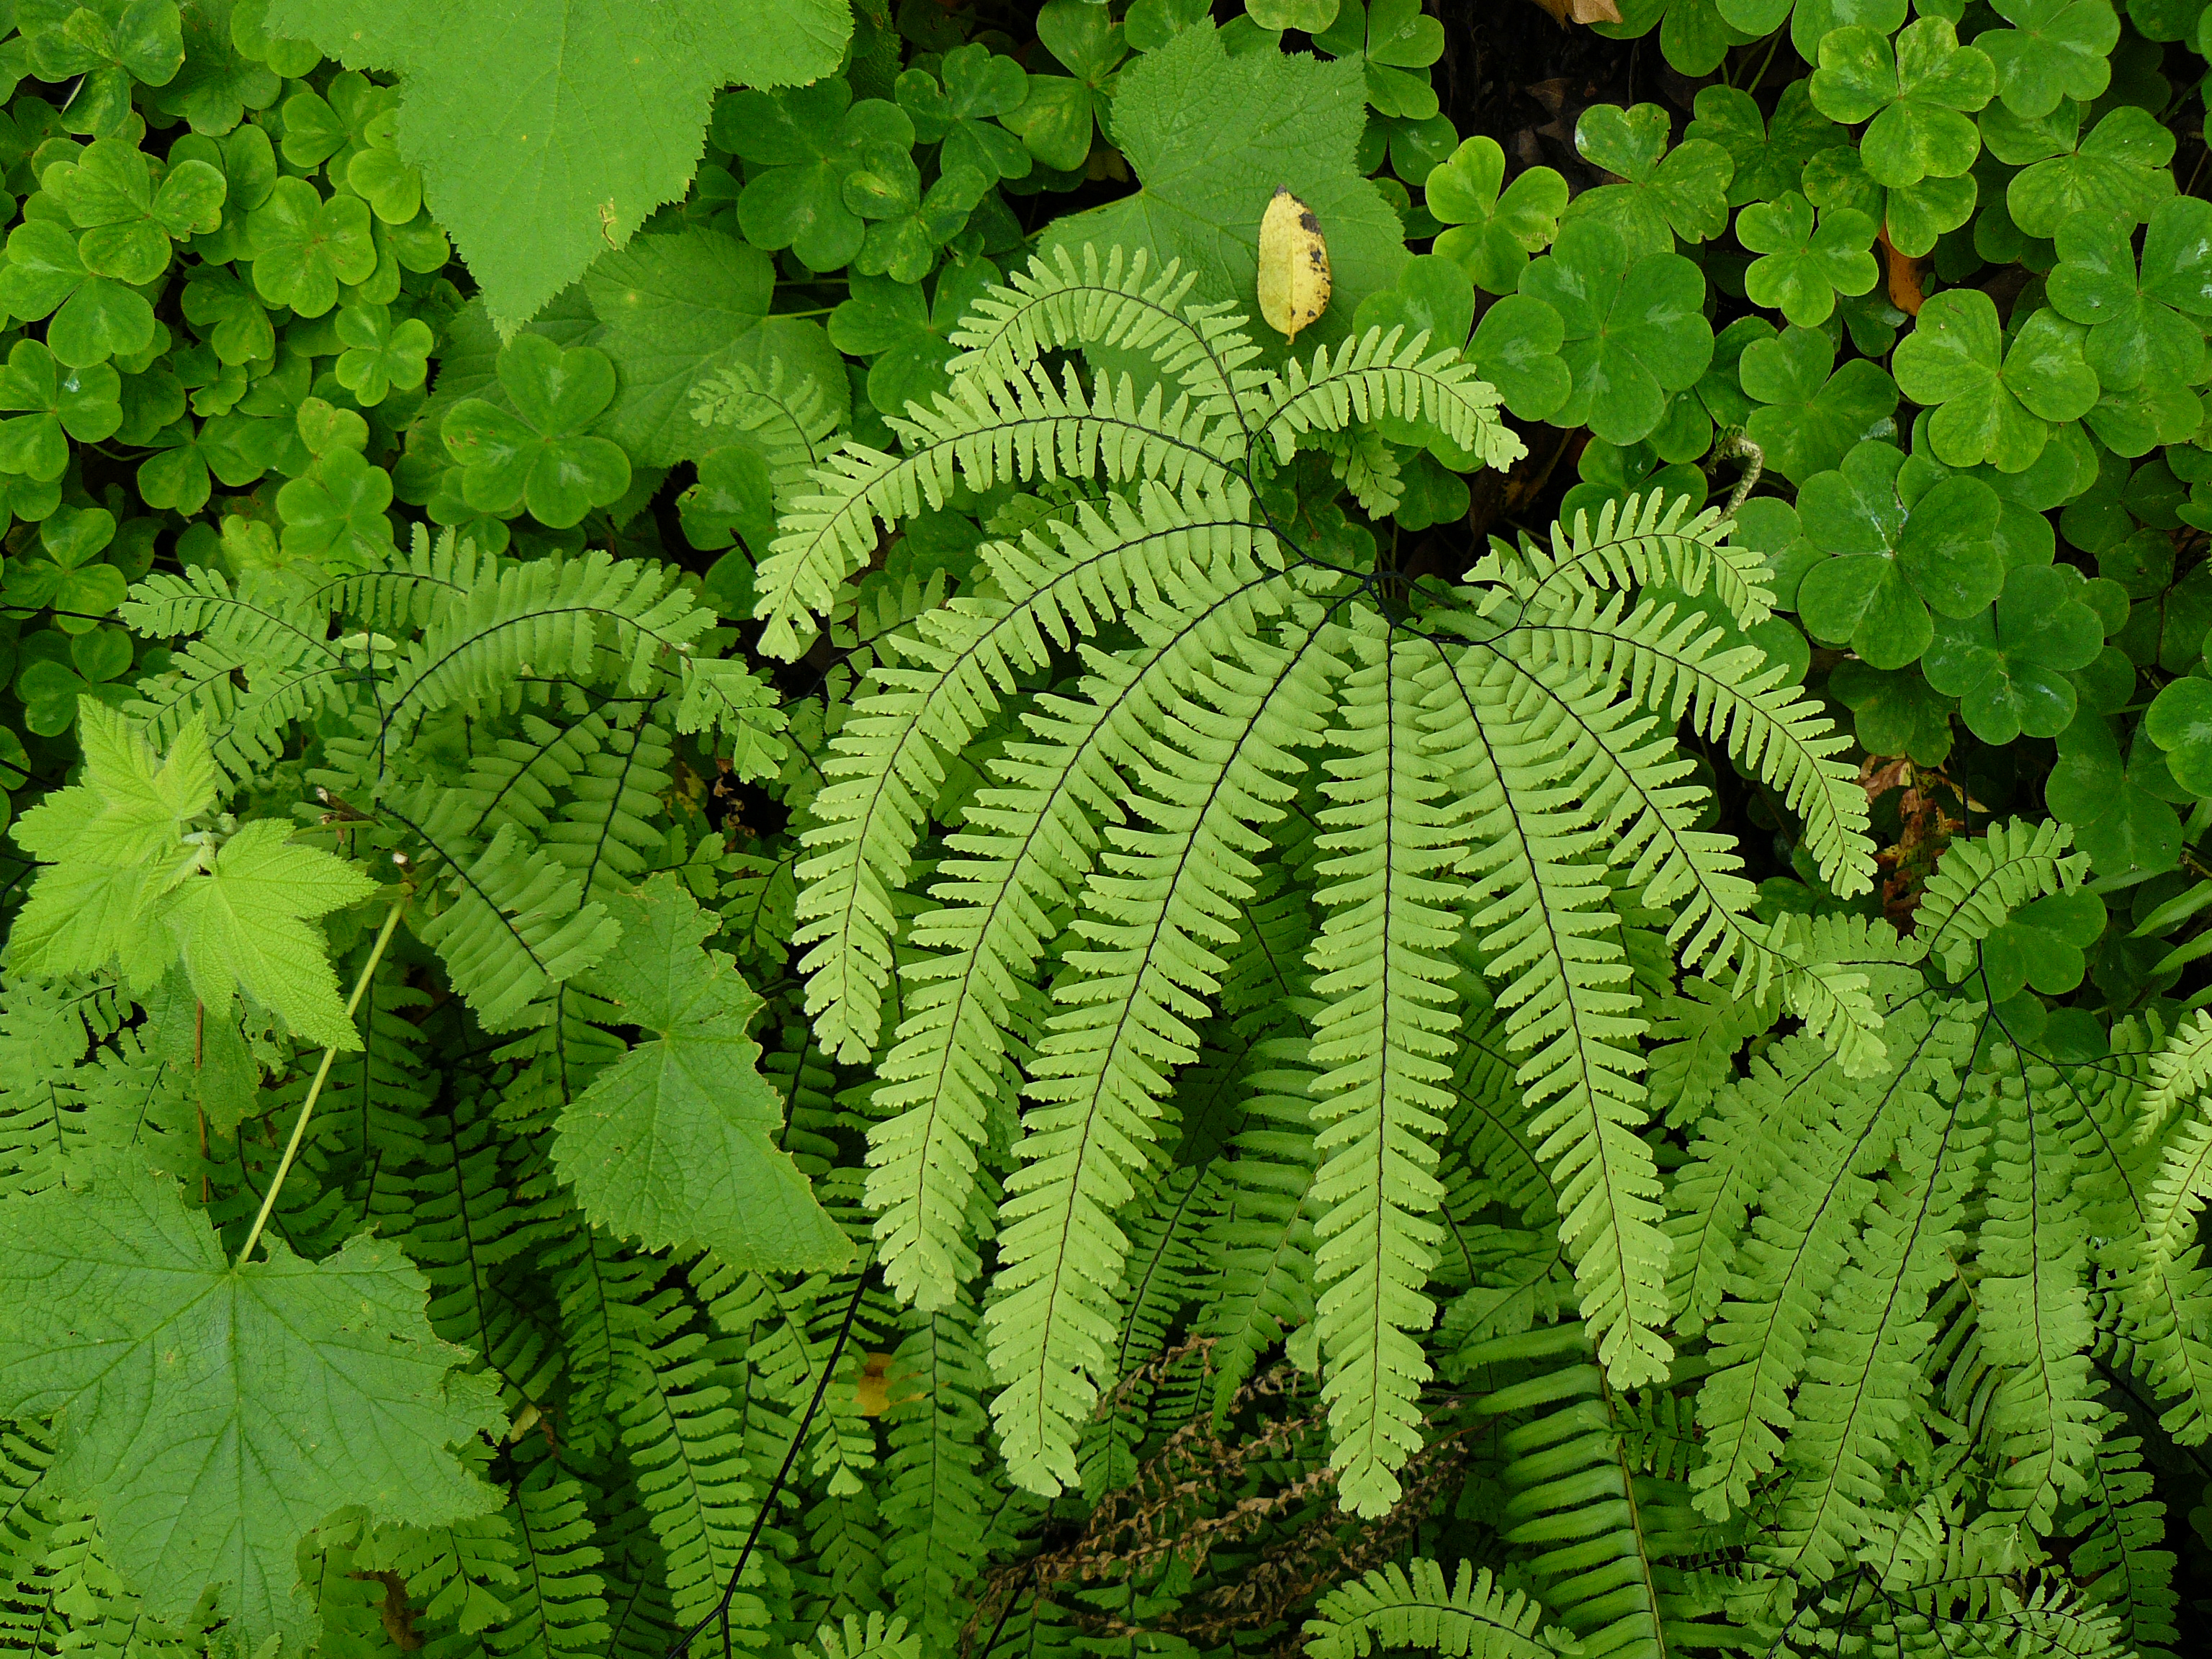
plant, leaf, flower, green, botany, fern, vegetation, maidenhairfern, flowering plant, land plant, ferns and horsetails, vascular plant, ostrich fern